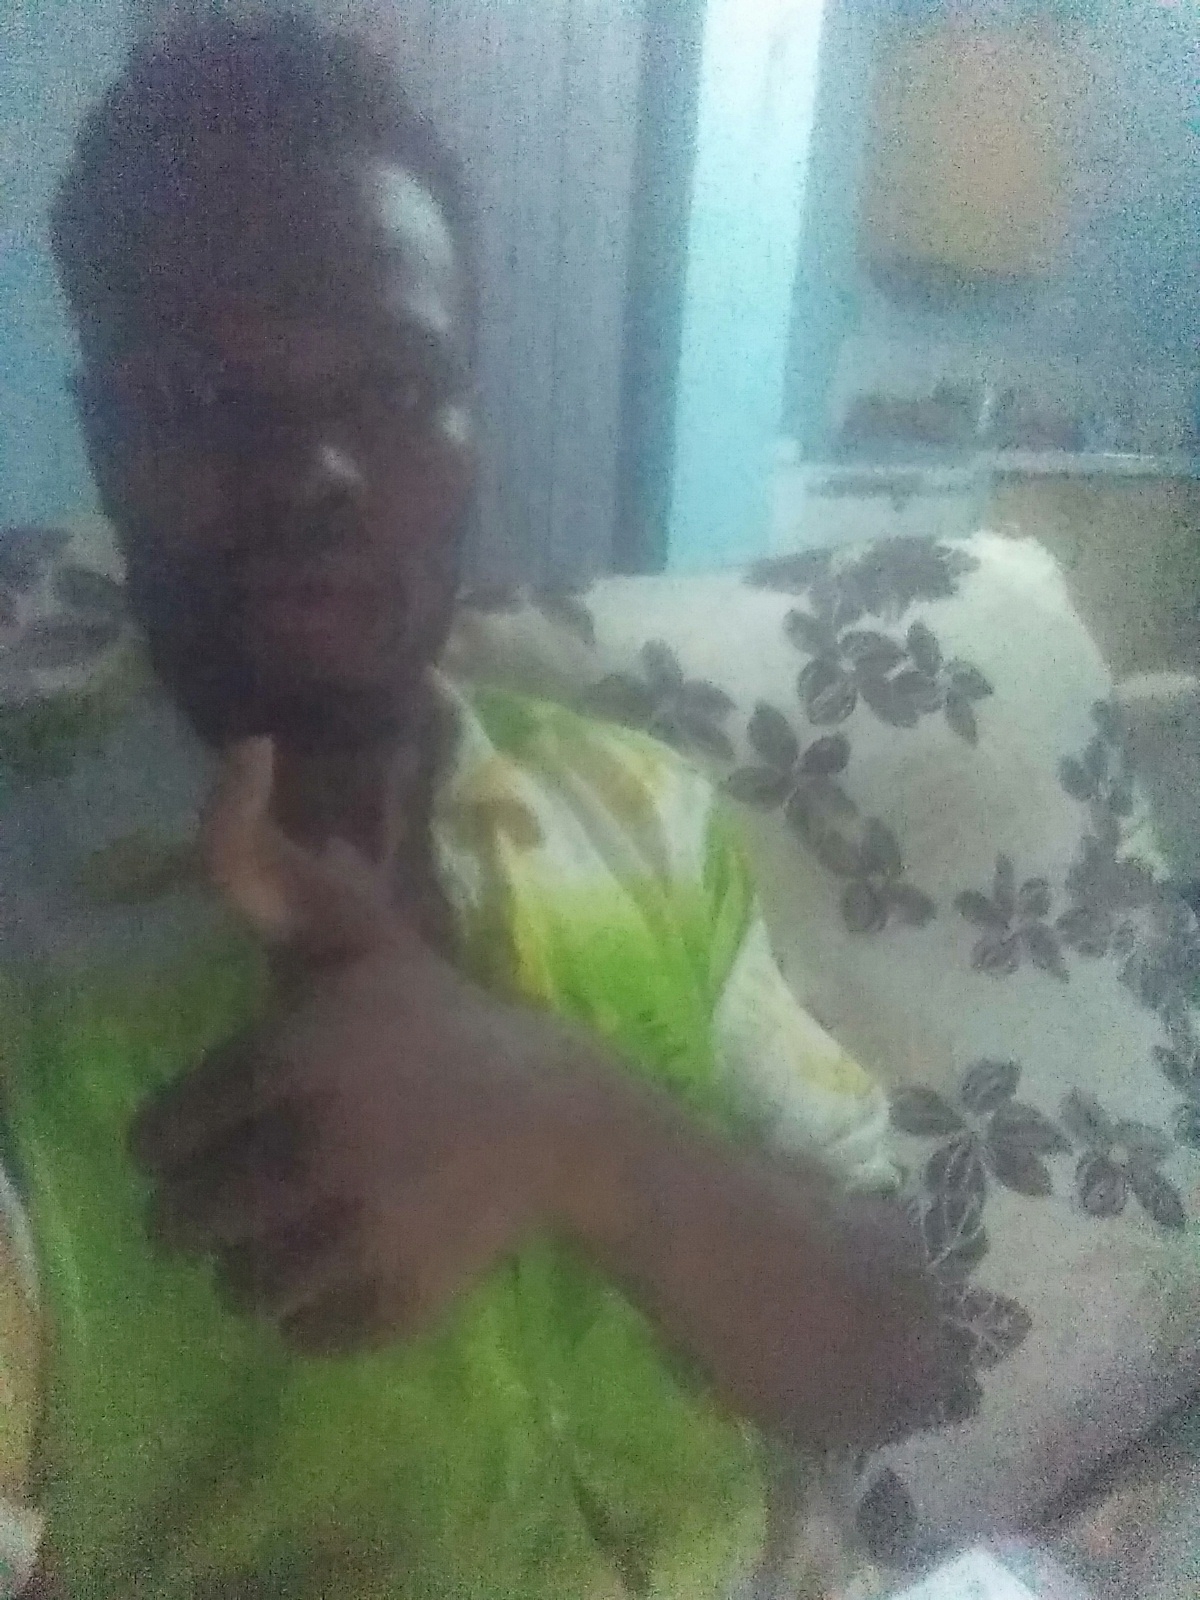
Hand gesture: like